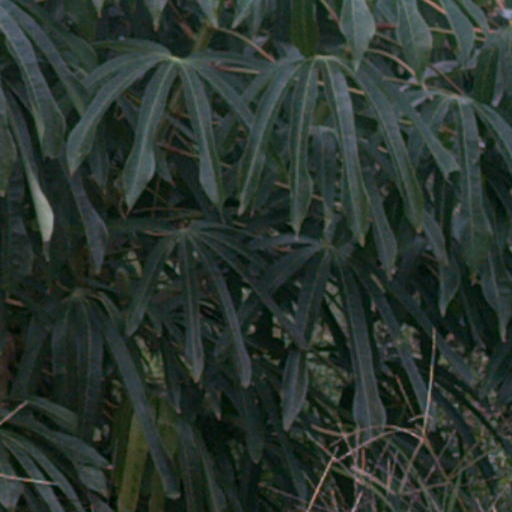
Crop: cassava